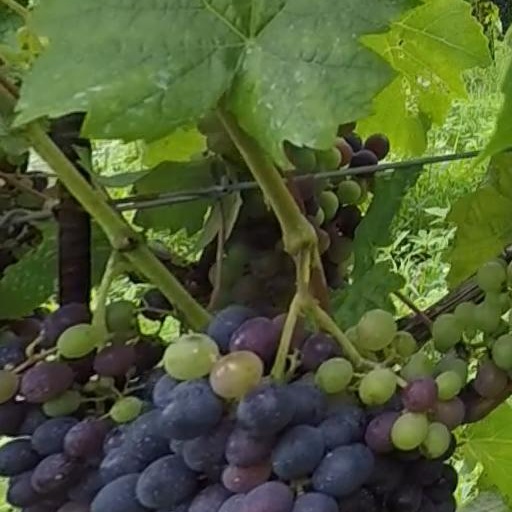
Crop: grape